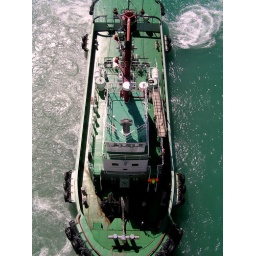
Serious tug boat action to help turn the cruise ship Statendam within the confines of the Port of Timaru.